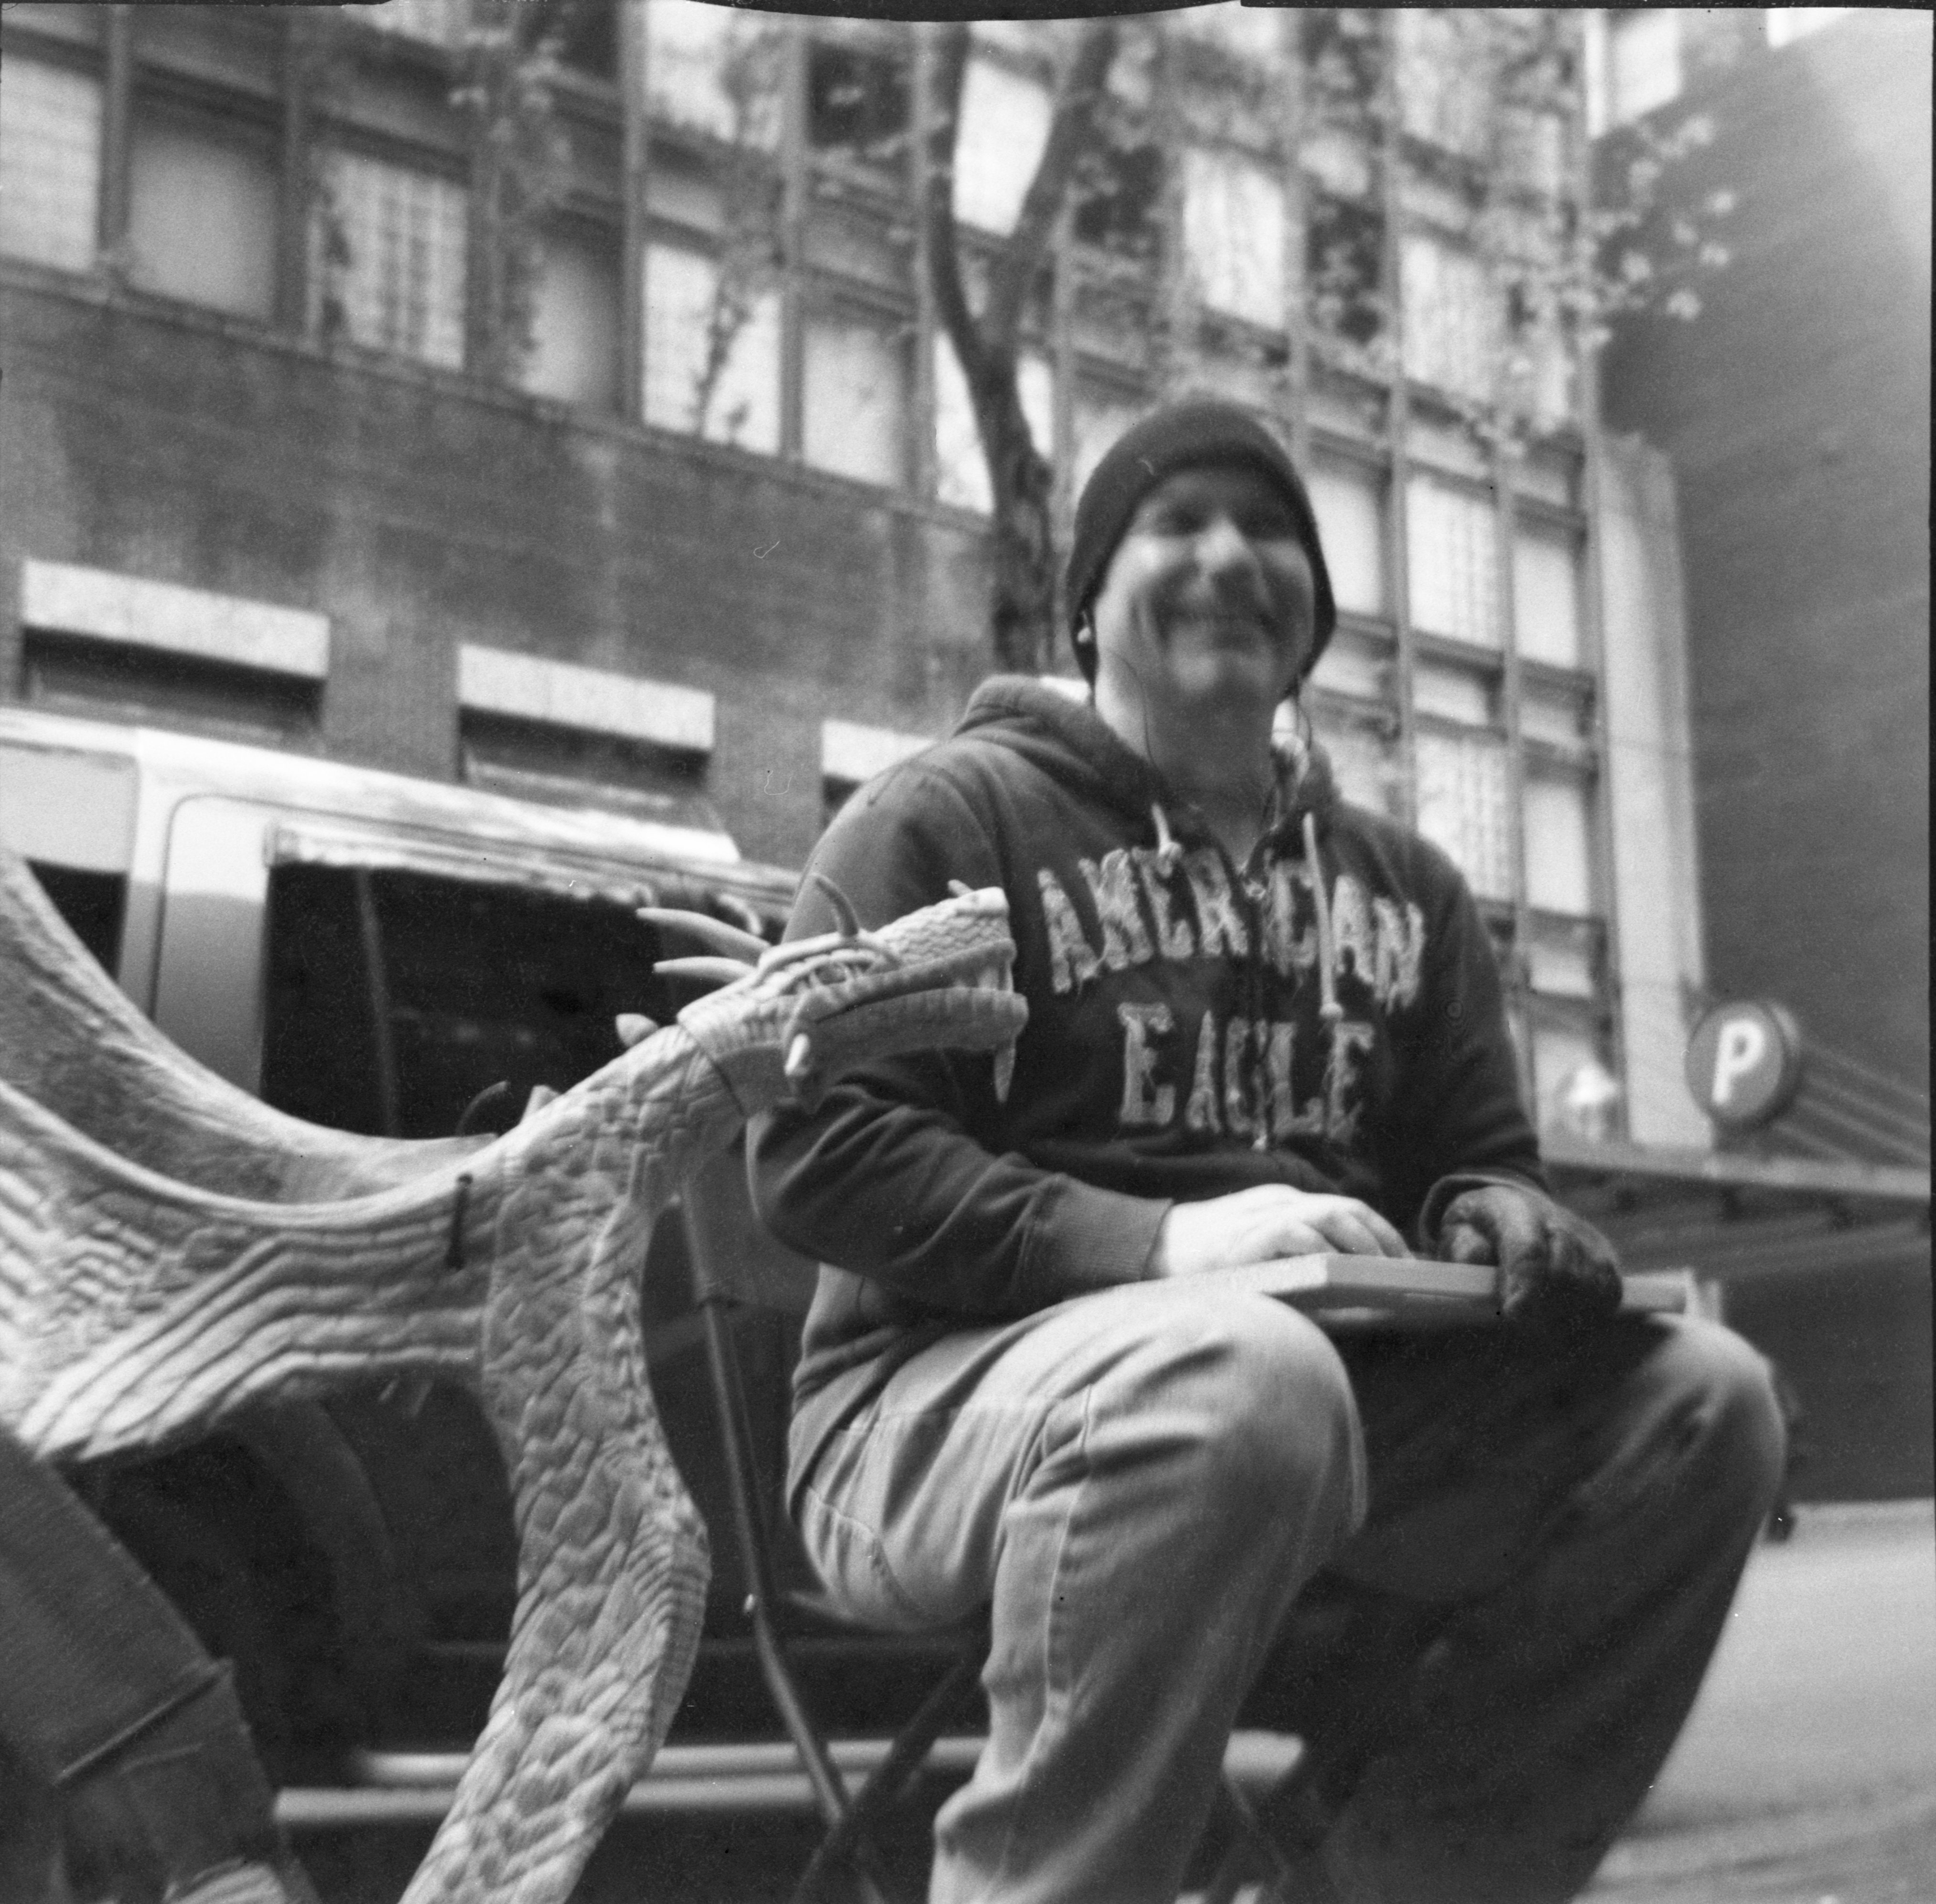
person, black and white, street, photography, sitting, artist, monochrome, bw, blackandwhite, wings, photograph, dragon, 120, image, carving, expiredfilm, kodakbrownie, carver, mooseantler, kodakbrowniereflex20, gastownvancouver, monochrome photography, human positions